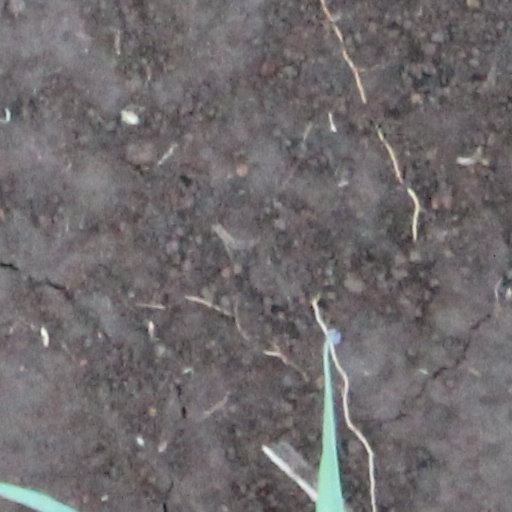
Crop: wheat